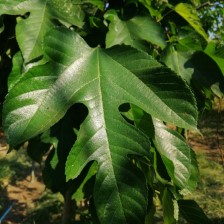
Variety: RedKing